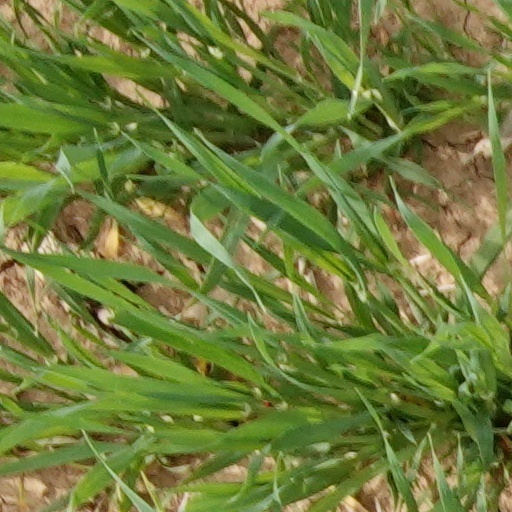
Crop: wheat